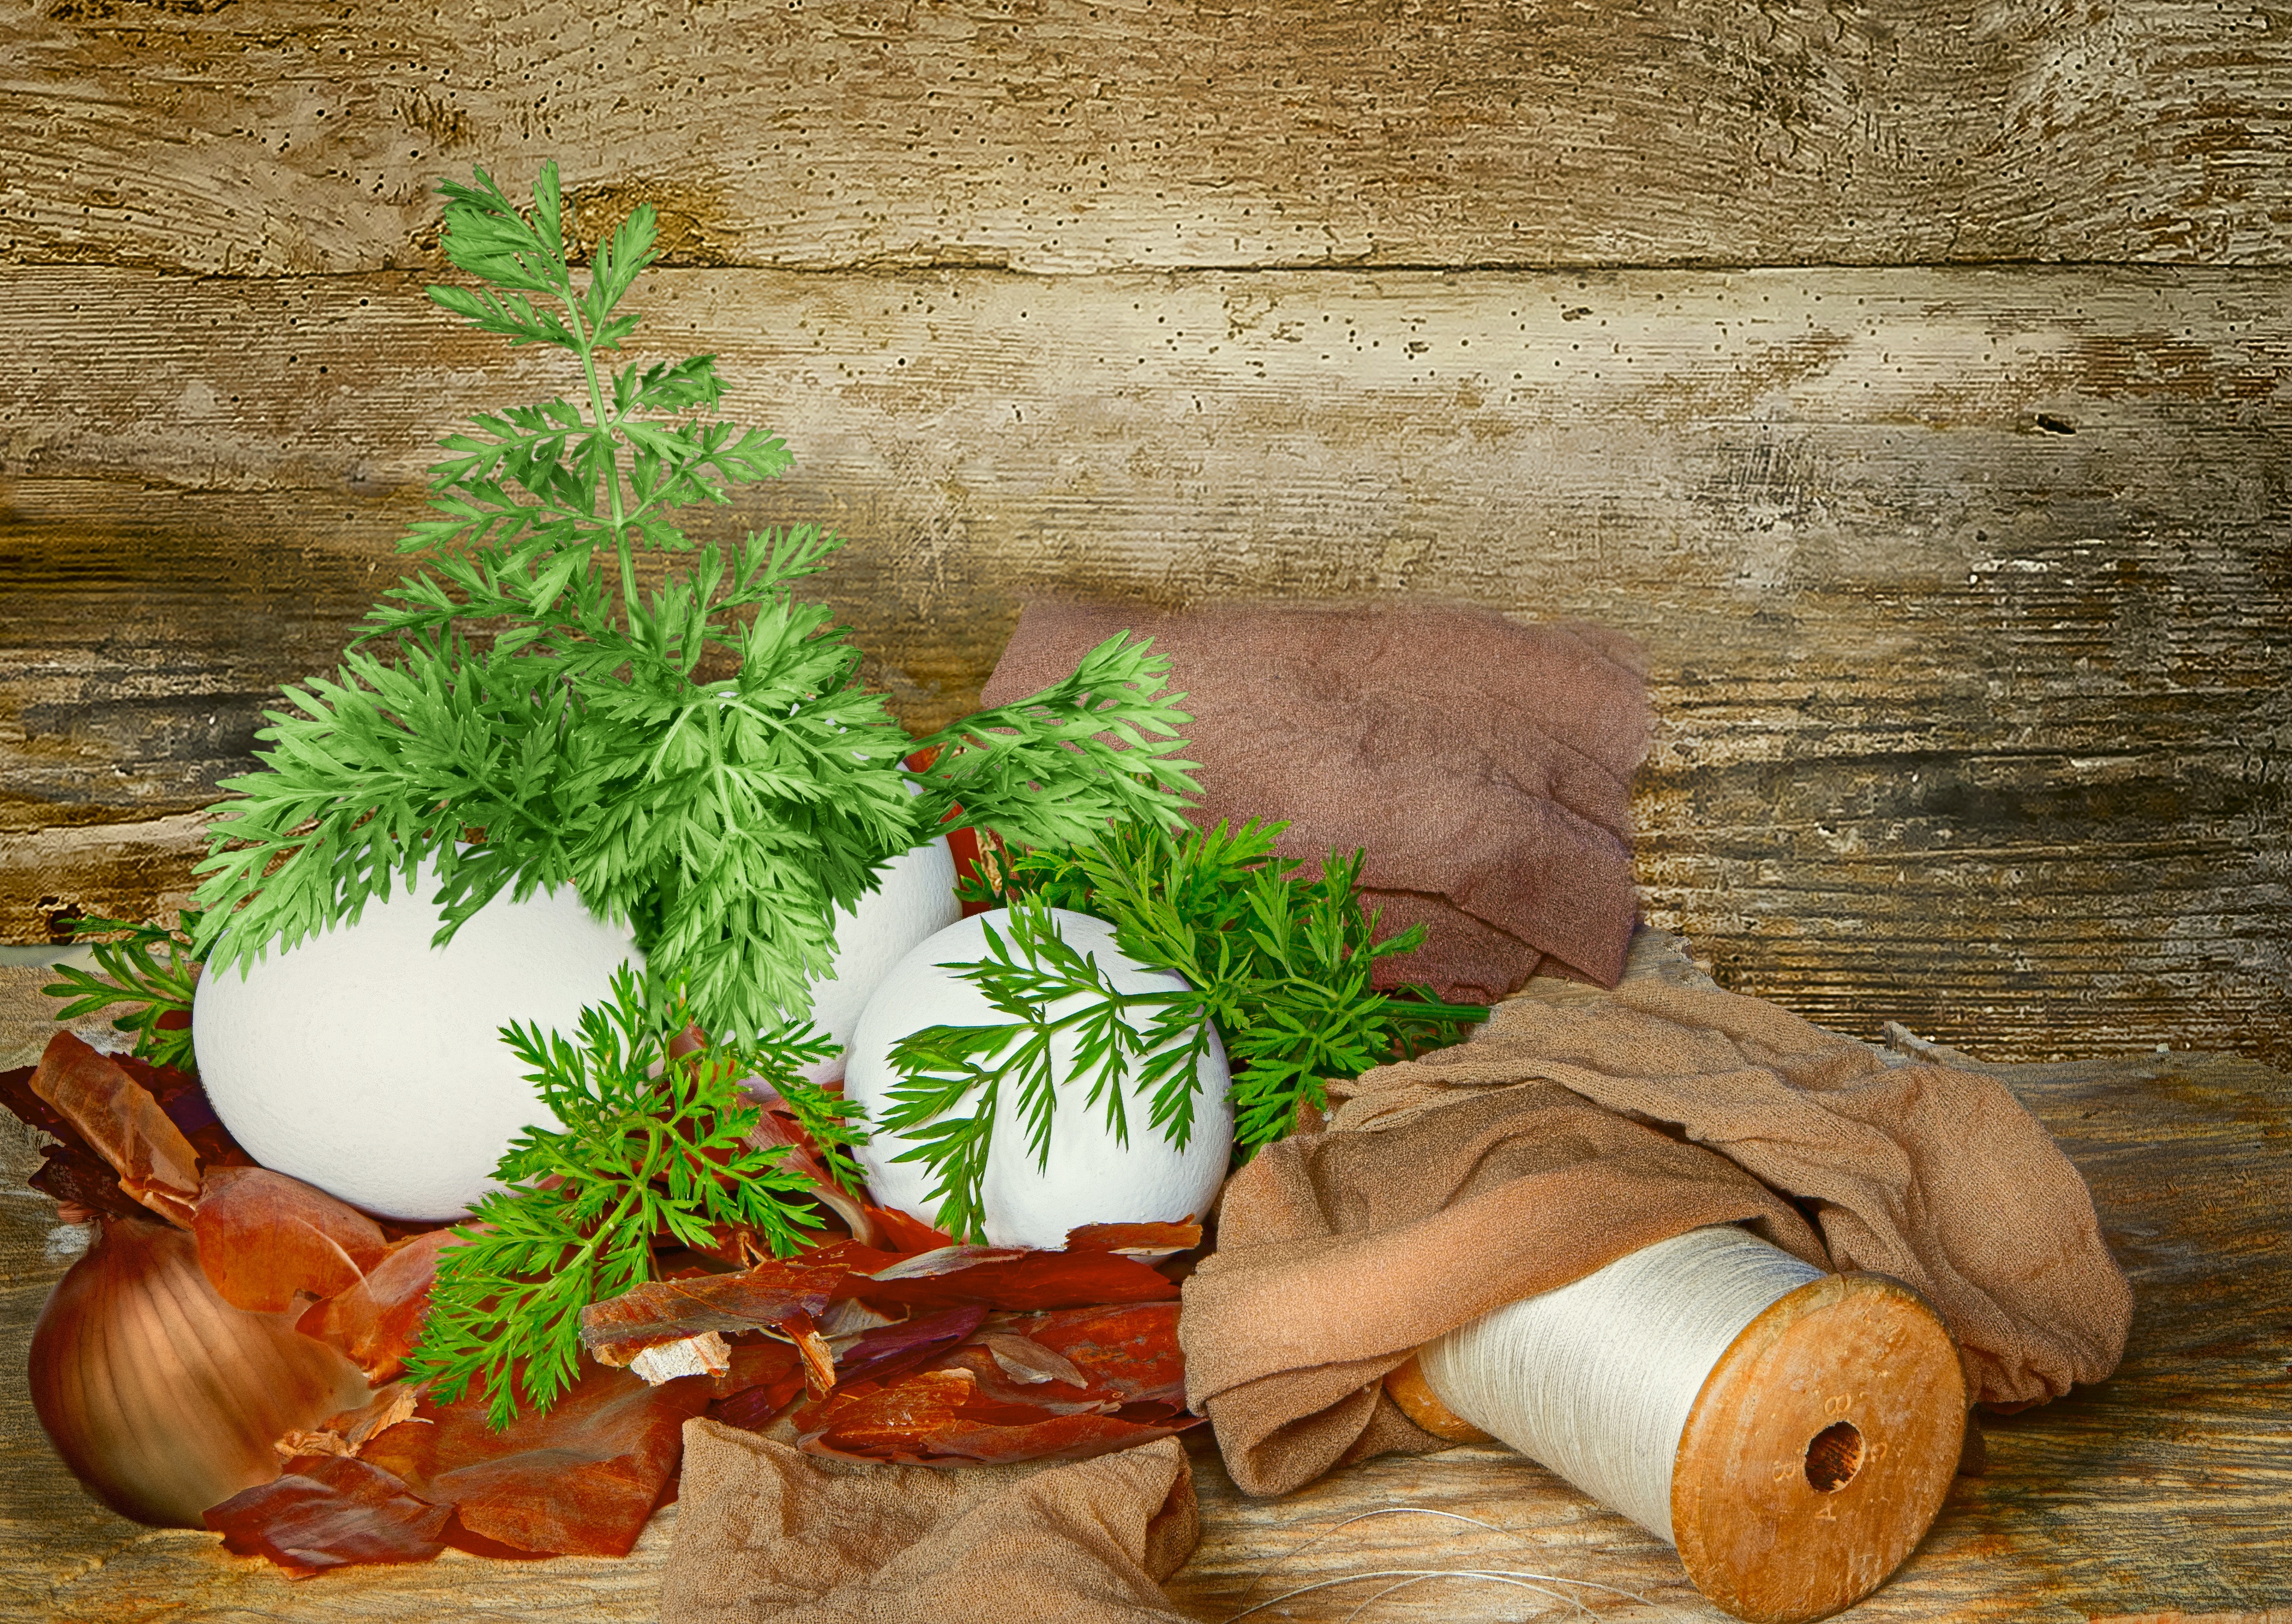
plant, leaf, string, food, herb, produce, color, natural, soil, onion, egg, christmas decoration, peel, easter, sock, herbs, decorate, stockings, dye, grass family, land plant